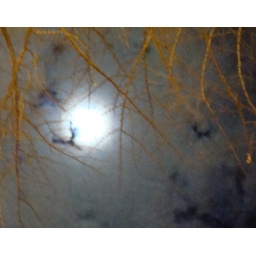
we were walking on 2nd street in philly and the moon looked really cool.